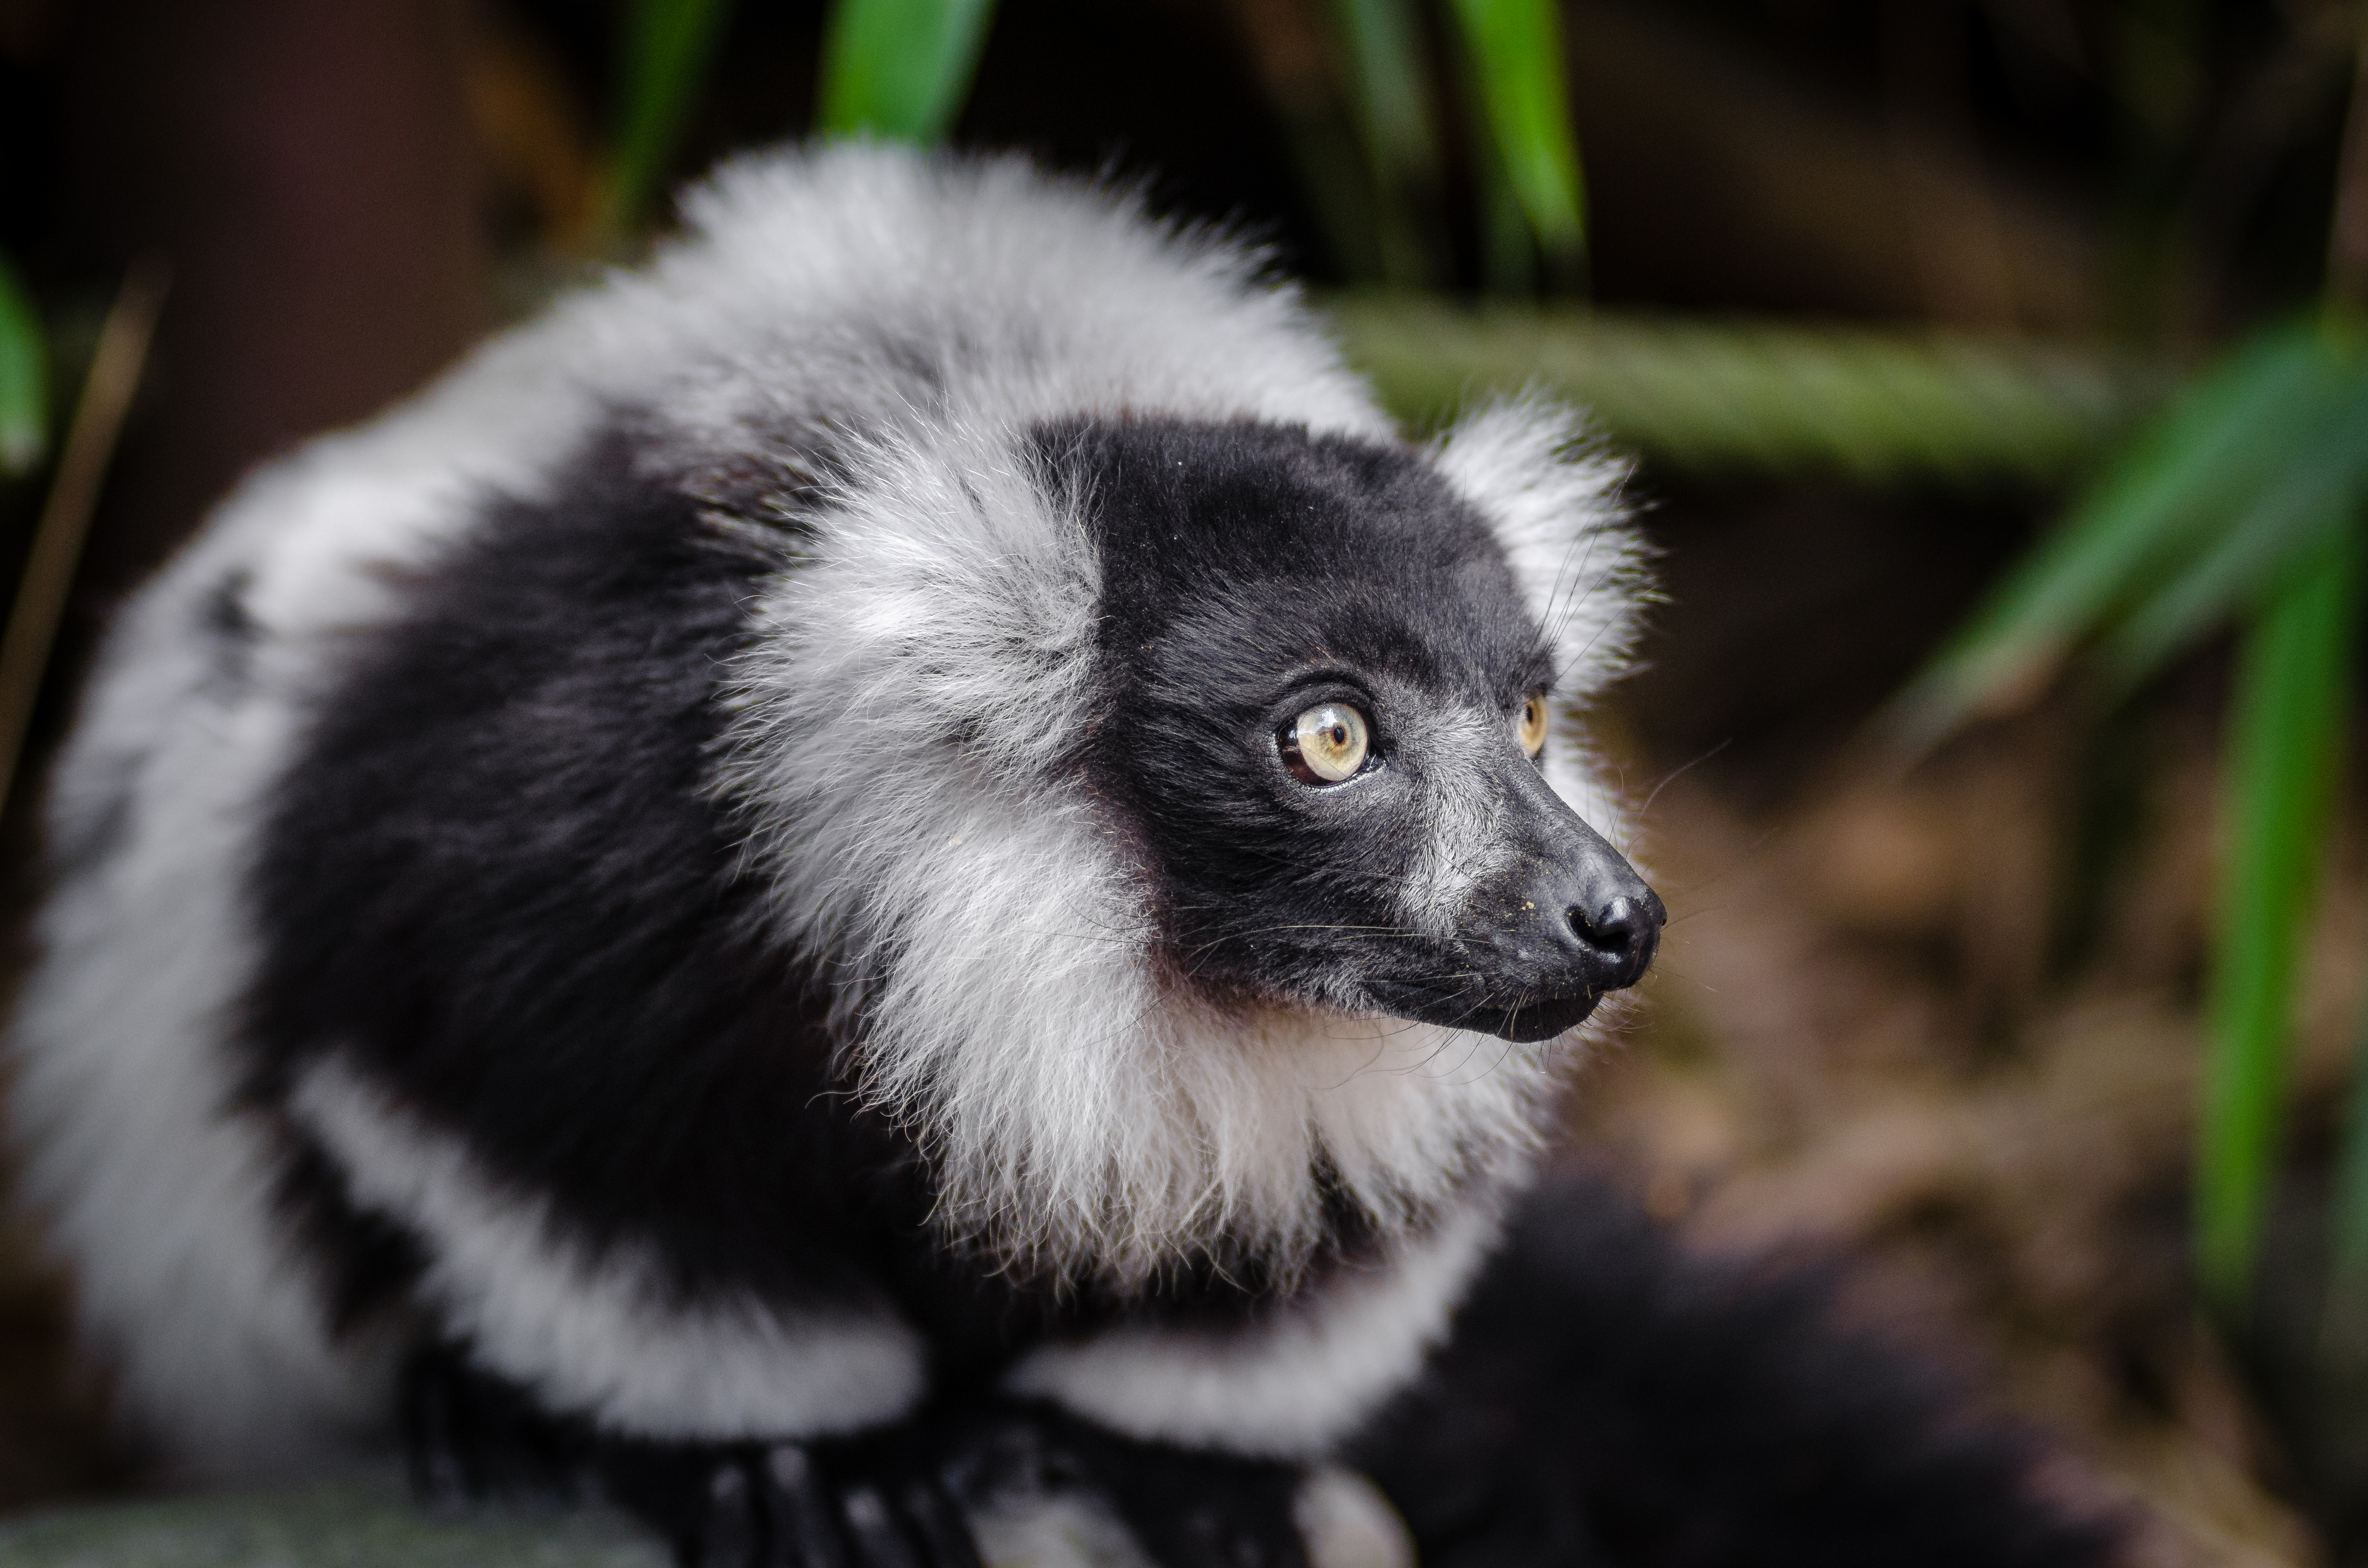
animal, wildlife, zoo, mammal, fauna, primate, close up, madagascar, vertebrate, lemur